Rouse Hill metro station

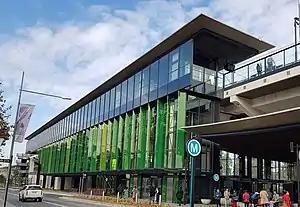
Rouse Hill station entrance, June 2019

Rouse Hill railway station is an elevated Sydney Metro station on Tempus Street in Rouse Hill, New South Wales, Australia. The station serves the Metro North West & Bankstown Line and was built as part of the Sydney Metro Northwest project.